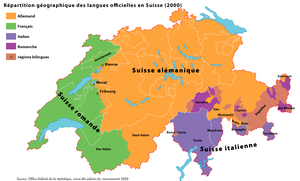
Répartition géographique des langues officielles en Suisse (2000)
Cet article porte sur les caractéristiques démographiques de la population de la Suisse, y compris la densité de population, d'ethnie, du niveau d'éducation, de la santé de la population, du statut économique, des affiliations religieuses et d'autres aspects de la population.
La Suisse italienne est la partie italophone de la Suisse. Elle comprend le canton du Tessin et les vallées suivantes du sud du canton des Grisons : Val Poschiavo, Val Bregaglia, Val Calanca et Val Mesolcina, ainsi que la commune de Bivio, seule commune du versant nord des Alpes dont l'italien est langue officielle.
La Suisse est un pays d'Europe occidentale composé de 26 cantons souverains ayant pour capitale fédérale la ville de Berne. Elle est entourée de cinq pays : l'Autriche et le Liechtenstein à l'est, l'Allemagne au nord, la France à l'ouest et l'Italie au sud, et ne dispose pas d'accès à la mer.
Le Röstigraben /'ʁø:ʃtigʁɑ:bən/ est une expression d'origine suisse alémanique qui désigne les différences de mentalité et d'éventuels clivages politiques entre la Suisse romande francophone et la Suisse alémanique germanophone. Les rösti sont une galette de pommes de terre, typique de la Suisse alémanique.
La culture de la Suisse est l'ensemble des signes distinctifs qui caractérisent la société suisse. Elle englobe les traditions, les croyances, le patrimoine commun, les langues, la politique culturelle suisse, les moyens d'encouragement et de diffusion de la culture, les manifestations et lieux de culture ainsi que les arts pratiqués en Suisse ou par des Suisses.
La Suisse romande ou Romandie est la partie francophone de la Suisse. Les habitants de la Suisse romande sont appelés Romands et Romandes.
La Suisse alémanique, également appelée Suisse allemande, est la partie germanophone de la Suisse. Elle couvre environ 65 % du pays et doit son nom aux Alamans, une peuplade germanique qui s'installa dans la région à partir du Vᵉ siècle. Il est possible de distinguer la Suisse alémanique qui regroupe tous les cantons parlant une langue alémanique, et l’Alémanie qui est l’ère de répartition de ces langues. Pour le Valais par exemple, si la moitié du canton est alémanique, il est communément inclus dans la Suisse romande.
Le français est diffusé dans de nombreux pays de par le monde, avec des statuts différents.
La question des langues en Suisse est une composante culturelle et politique centrale de la Suisse. L'allemand, le français, l'italien et le romanche sont les quatre langues nationales de la Suisse ; les trois premières étant en usage officiel pour les rapports à la Confédération. Les cantons déterminent leurs langues officielles en veillant à la répartition territoriale traditionnelle des langues et en prenant en considération les minorités linguistiques autochtones.